Describe the emotion expressed in this image:  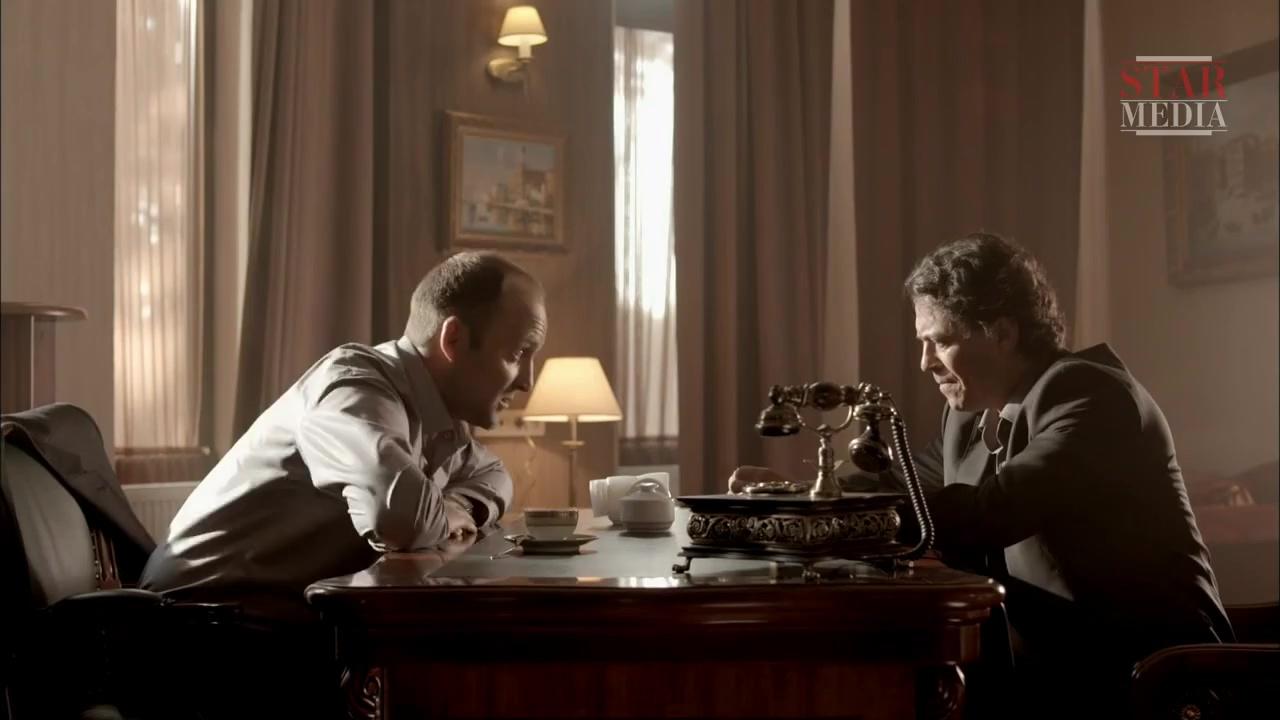
This person displays Suffering, valence and arousal with low intensity.